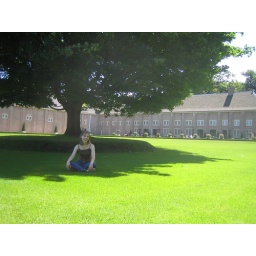
Erin enjoying the soft green grass under the shade of a tree